Ice Nine Kills

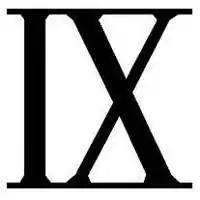
Logo for Ice Nine Kills

The band's second EP entitled "The Predator" was released on January 15, 2013, and debuted at No. 9 on the "Billboard" Heatseekers chart.